Erika Kaar

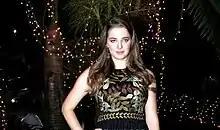
Erika Kaar at special screening of "Shivaay" in 2016

In 2018, she graduated from the Aleksander Zelwerowicz National Academy of Dramatic Art in Warsaw. Kaar's first screen role was in the 2014 BBC miniseries "The Passing Bells", where she played a Polish nurse, the love interest of one of the two leads. She was a lead actress in the 2015 Polish television series "Aż po sufit!" Her film debut was in the Indian Bollywood movie "Shivaay" (2016) directed by Ajay Devgan. In 2017, she appeared in Starz's TV series "American Gods", playing Zorya Polunochnaya.